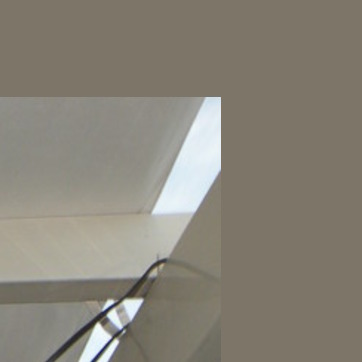
Material: sky